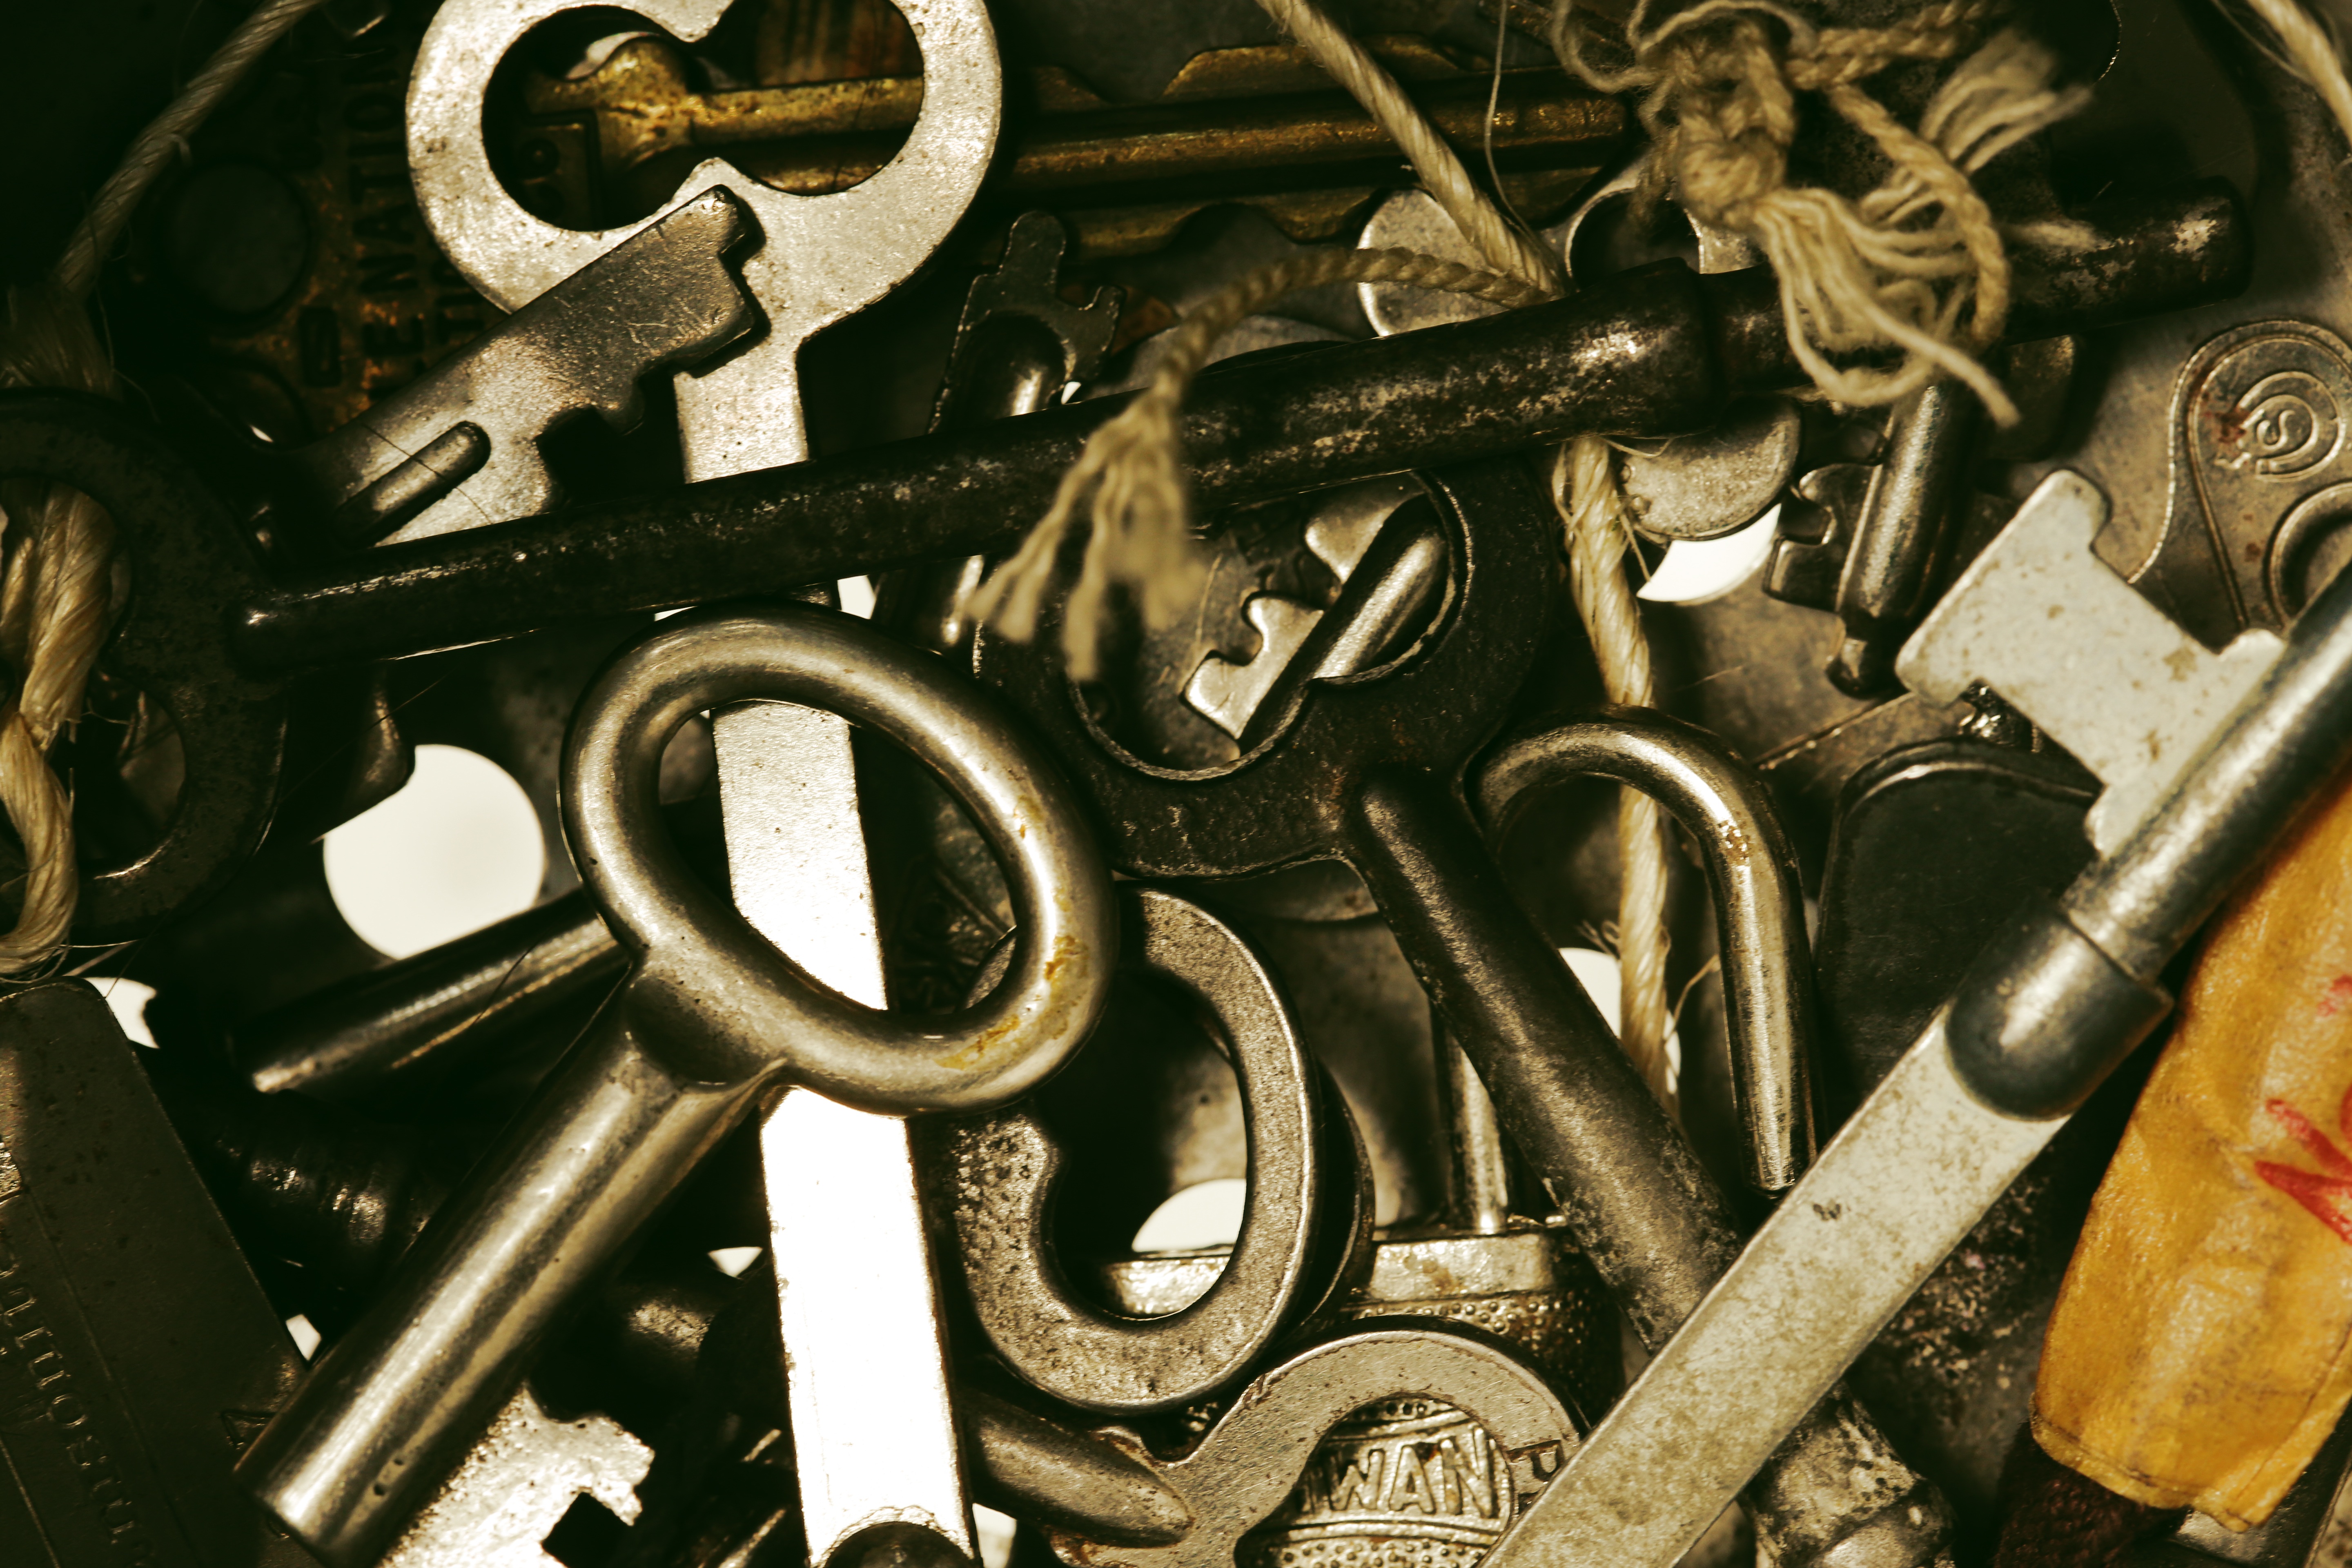
open, number, old, metal, grunge, security, font, art, keys, safety, carving, protection, unlock, secure, padlocks